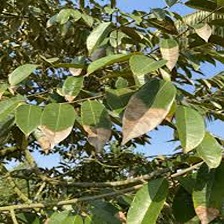
Label: anthracnose_disease